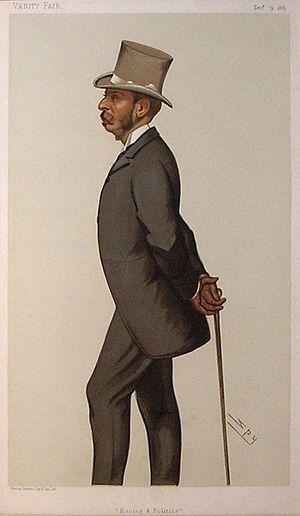
Algernon William Fulke Greville, 2ᵉ baron Greville, titré Hon. Algernon Greville-Nugent de 1866 à 1883, est un homme politique britannique.